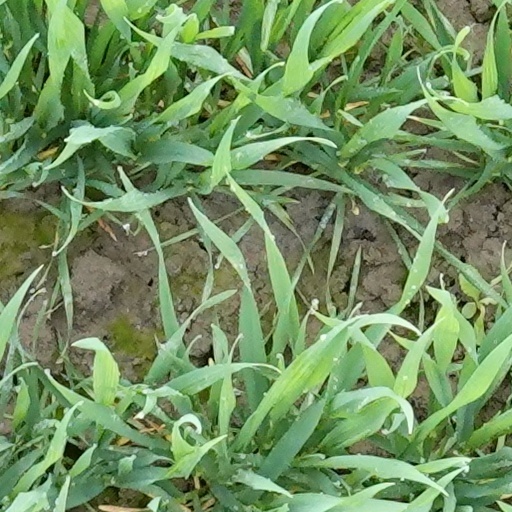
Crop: wheat